Terry Wilson (defensive back)

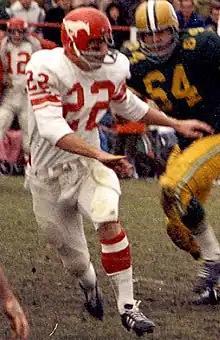
Wilson with the Calgary Stampeders in 1970

Terry Wilson (1942 – March 5, 2025) was a Canadian professional football player for the Calgary Stampeders and Edmonton Eskimos of the Canadian Football League (CFL). He won the Grey Cup with Calgary in 1971. He played college football for the Stanford Cardinal.